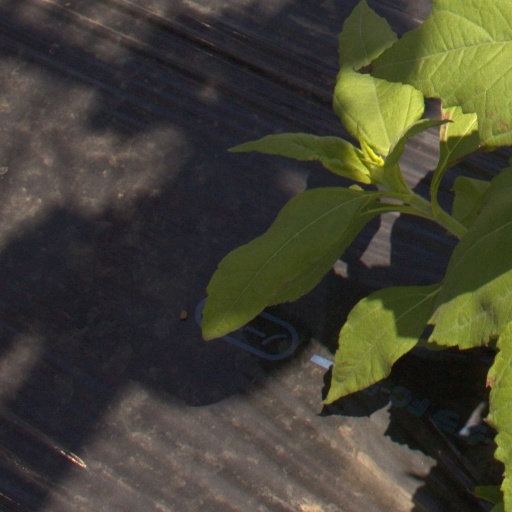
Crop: Jerusalem artichoke